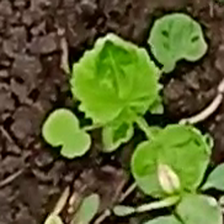
Weed species: Little_Mallow(Malva parviflora)